Jerome Park Reservoir

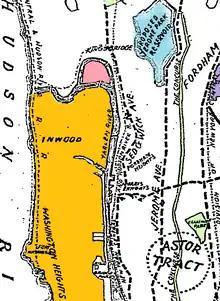
1896 "New York Times" map of proposed reservoir

The reservoir was completed in 1906, built to receive the waters of the New York City water supply system's New Croton aqueduct. The land had belonged to the Jerome Park Racetrack, which was condemned, bought by New York City, and closed in 1889. The track had been part of the former Old Bathgate Estate owned by Winston Churchill's maternal grandfather Leonard Walter Jerome (1817–1891), for whom the racetrack was originally named; it opened in 1866 and was the site of the inaugural Belmont Stakes the following year.